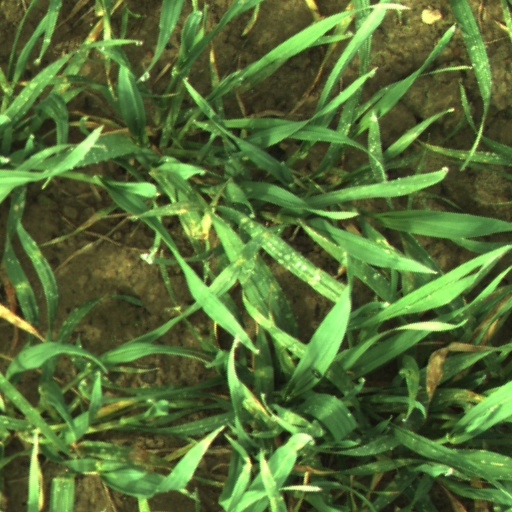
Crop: wheat